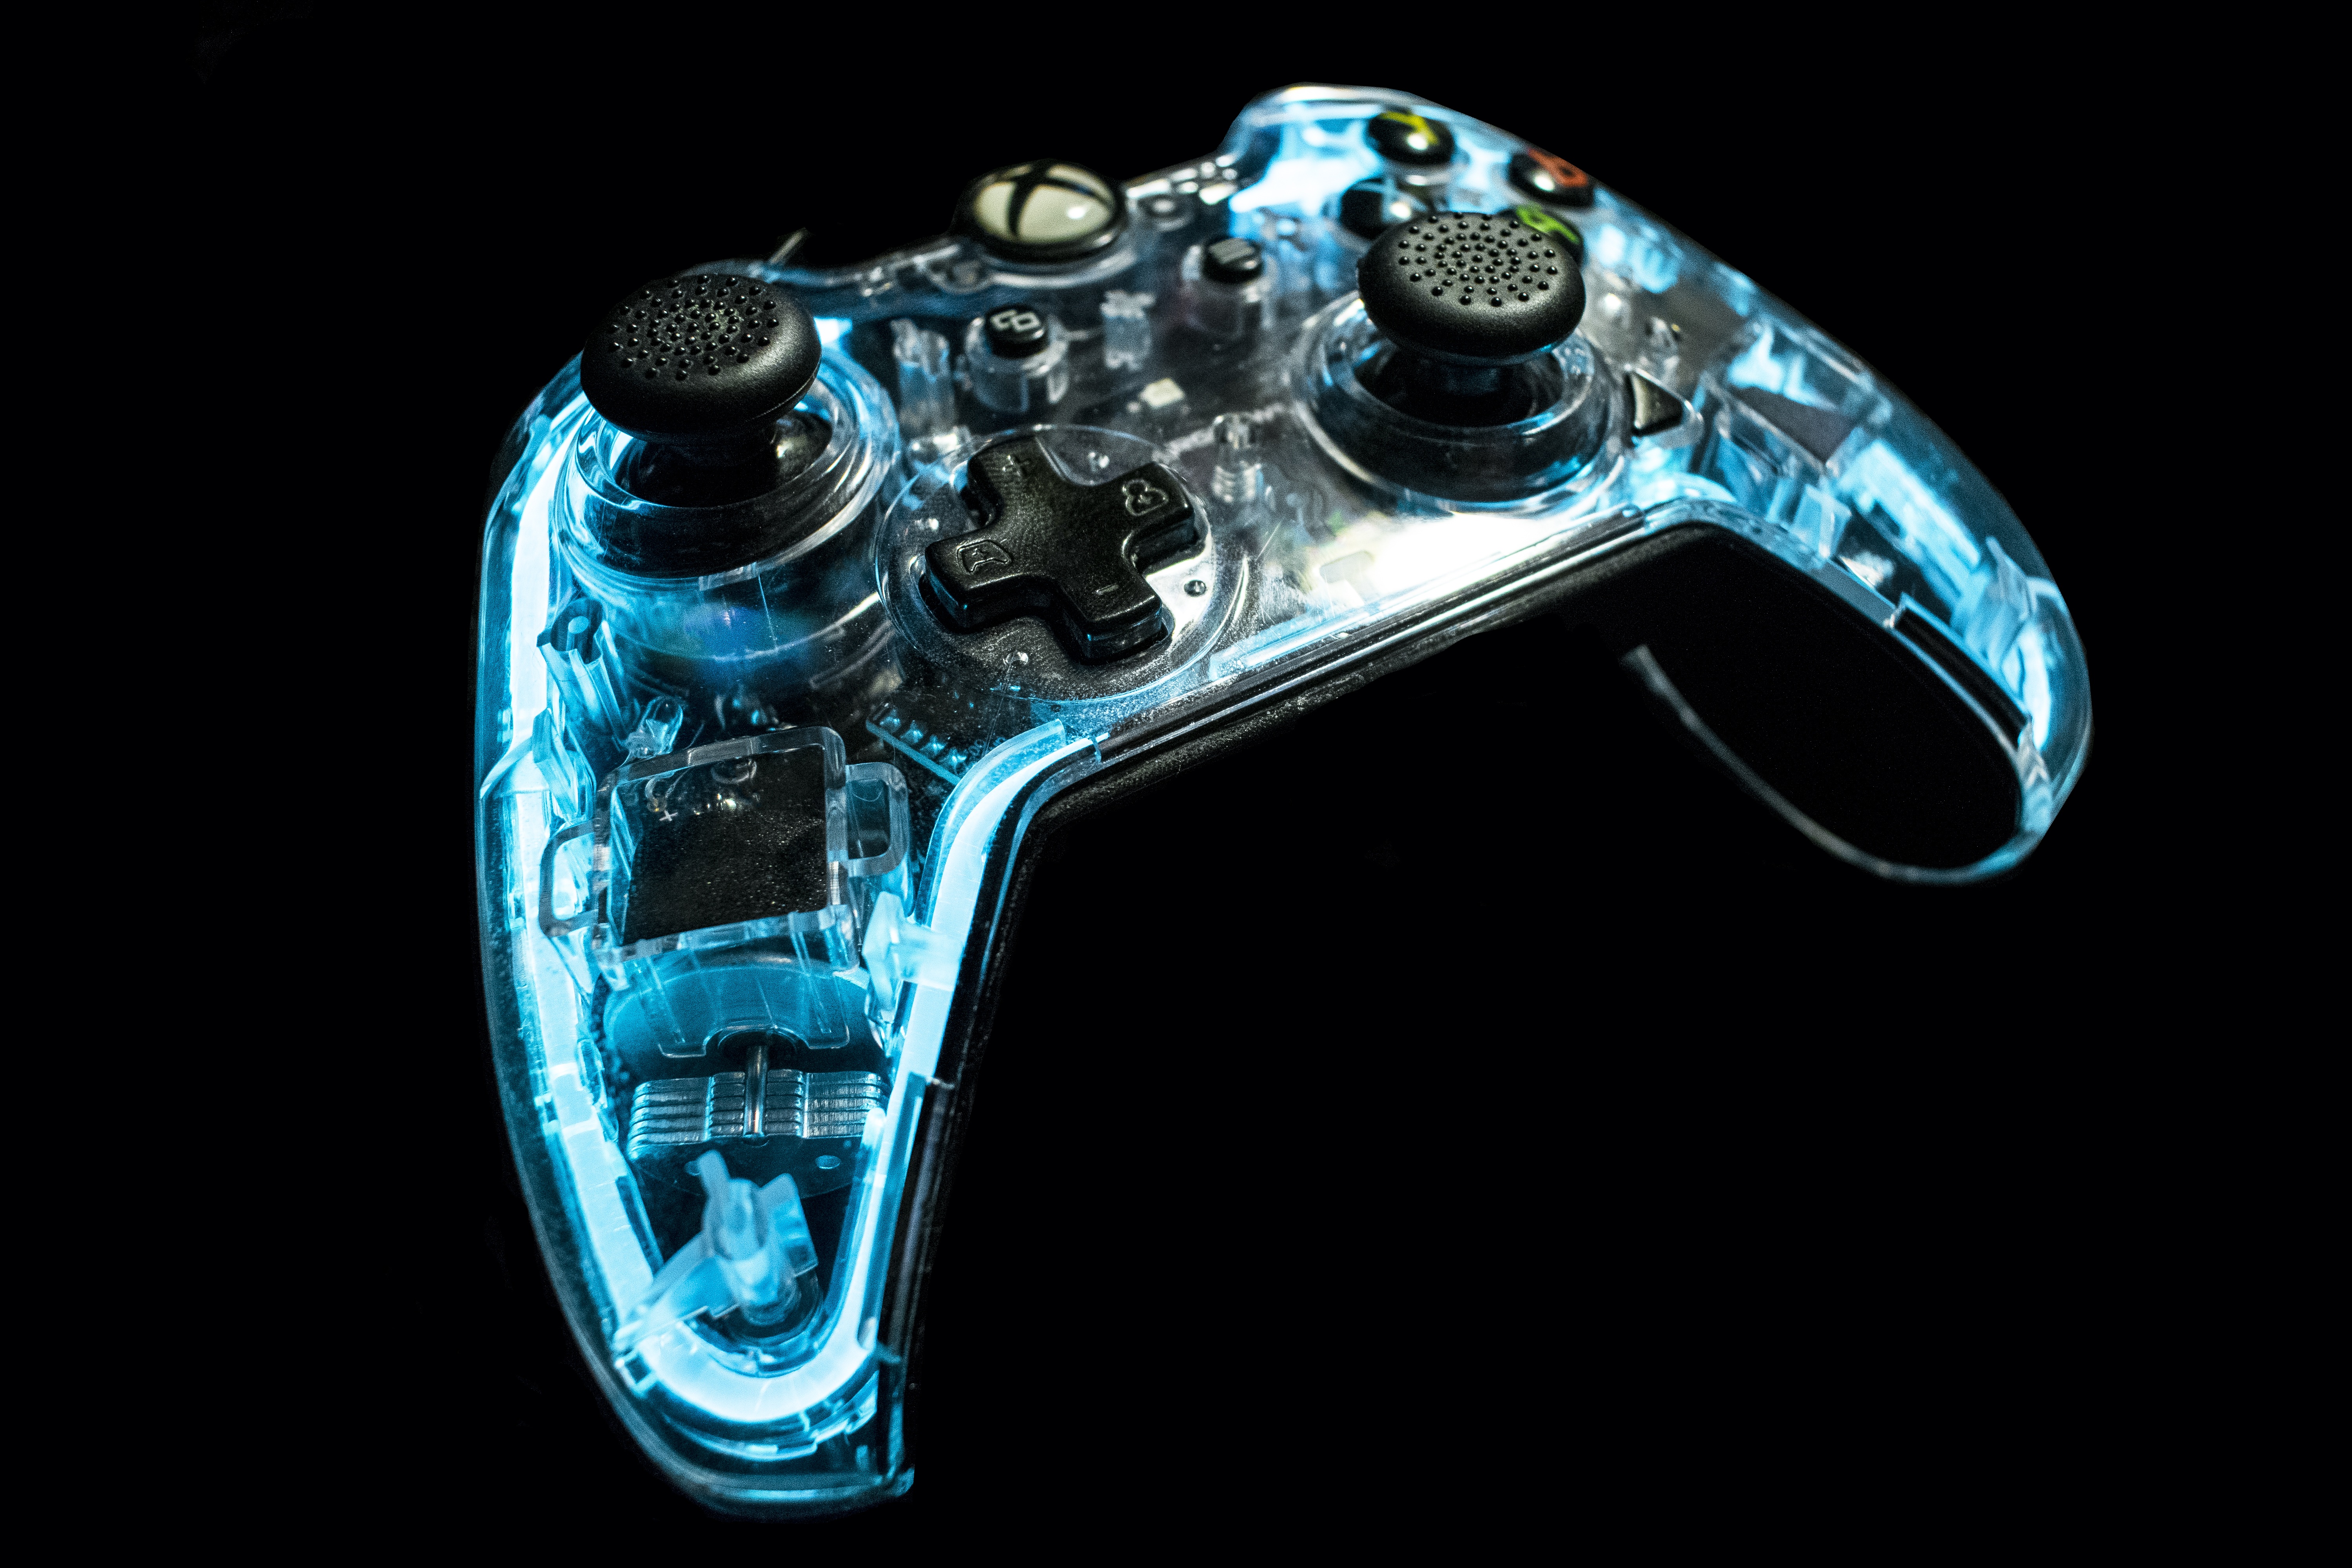
technology, wheel, game, gadget, black, font, remote control, fun, console, entertainment, microsoft, videogame, xbox, pact, game controller, electronic device